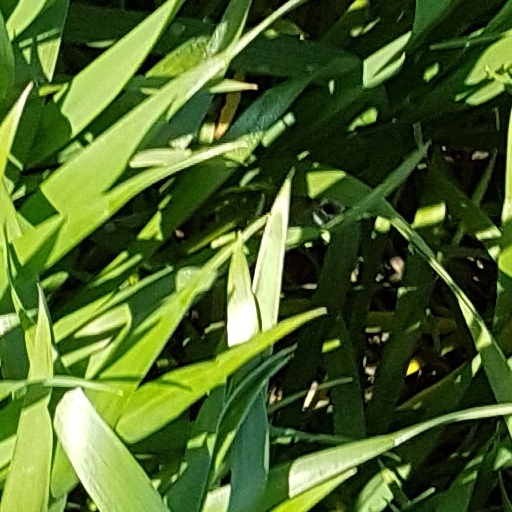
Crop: wheat